Paffard Keatinge-Clay

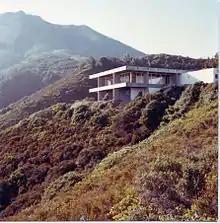
Tamalpais Pavilion

The Guide to Architecture in the San Francisco Bay Area of 1975 describes it with a single line: "Little more than a concrete moon viewing platform built for the Architect himself". Subsequently, the house has undergone a significant series of renovations and additional construction that no longer hint at its minimal beginnings. A symmetrical concrete pavilion stands atop a platform-like base, on which the "body" of the house is then supported by eight poured-in-place concrete columns that extend down to the topography running continuously below the floor. Domestic "space" occupies the sandwich between the two equally disposed square concrete slabs. The perceived thinness of the planes is achieved by means of an interlocking grid of post-tensioned concrete beams set both above the roof and below the floor to ensure the provision of uniform, column free "universal space" trapped between. Vertical supports are held back from the corners, allowing the ends to be cantilevered in space. Clear spanning glass panels, fixed and movable span vertically between the slabs, sliding open to the view, the fog and the breeze while allowing movement out onto open, covered terrace areas outside the glass envelope. The house was used briefly as a set for a locally produced feature film called the "Crazy Quilt" in 1966, made by John Korty who, as a neighbour, watched the house being built of poured cement and was inspired to write the screenplay of a man who loses houses to fire, earthquake and termites, then builds one that cannot be destroyed. Rocker Sammy Hagar rented the house in the mid-1970s, then bought it in 1977 with an advance from his album "Musical Chairs". He continues to live in it.